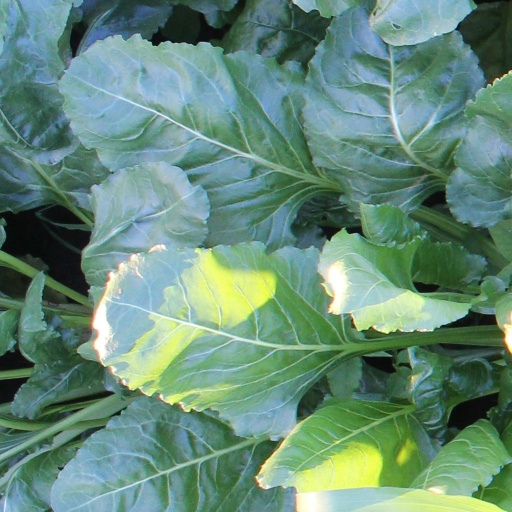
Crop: sugar beet